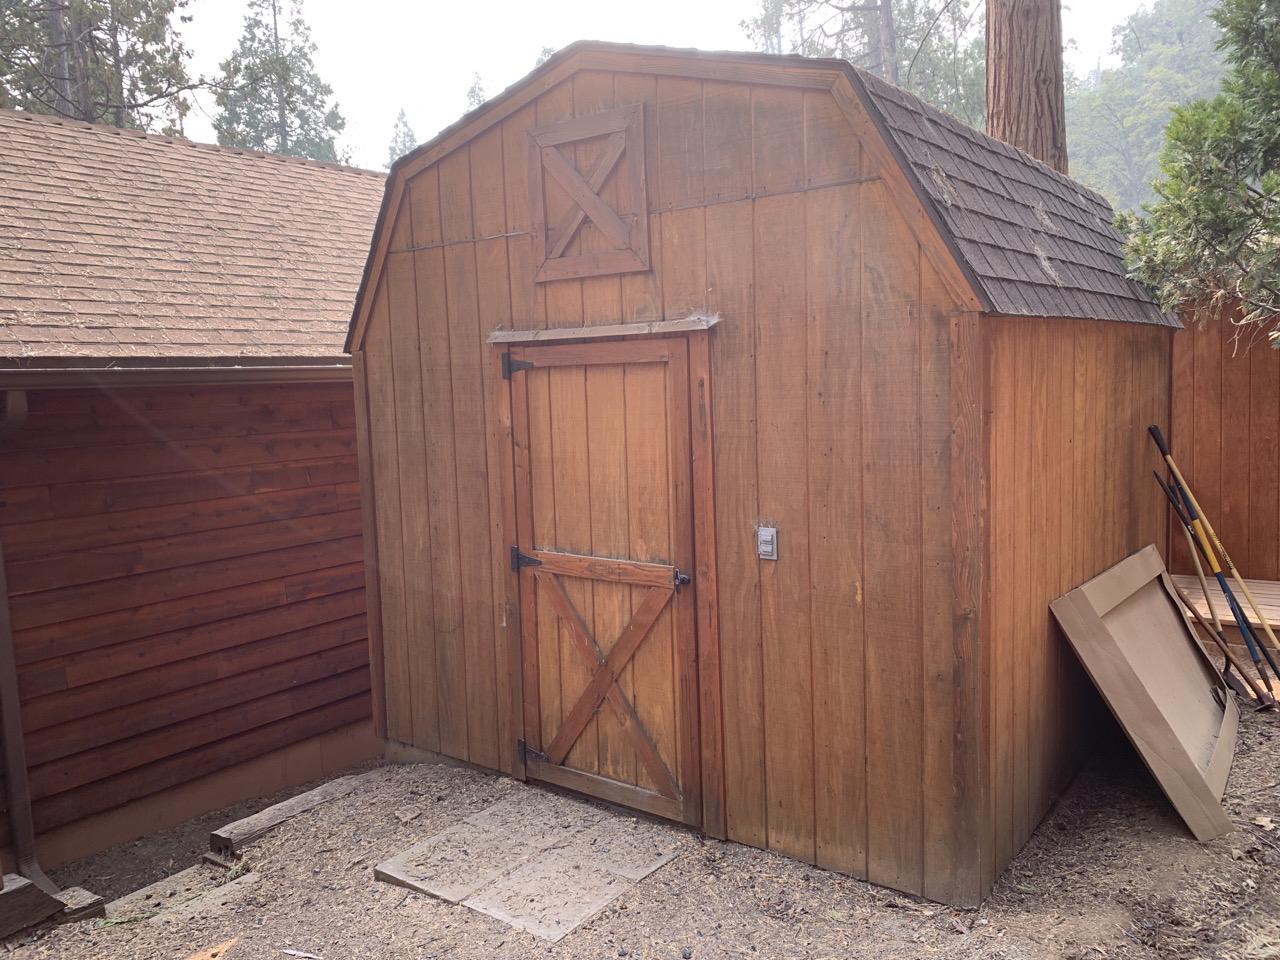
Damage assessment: no_damage